Le Clairon

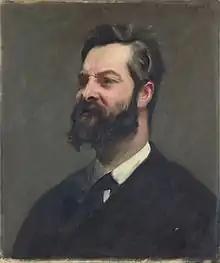
Louis de Fourcaud (1851-1914), John Singer Sargent, 1884

The editor-in-chief Jules Cornély (1845–1907), recruited staff from another daily newspaper "Le Gaulois." They consisted of eleven journalists, including Louis de Fourcaud, Raoul Toché, Gabriel Terrail, called "Mermeix" (1859–1930), Arsène Houssaye (1815–1896) and Émile Blavet (1838–1924).